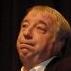
Age: 51